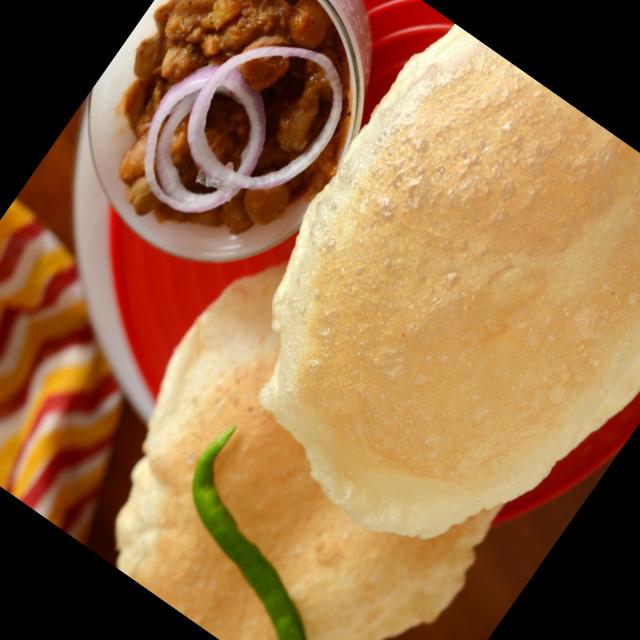
Dish: chole_bhature